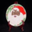
Label: plate